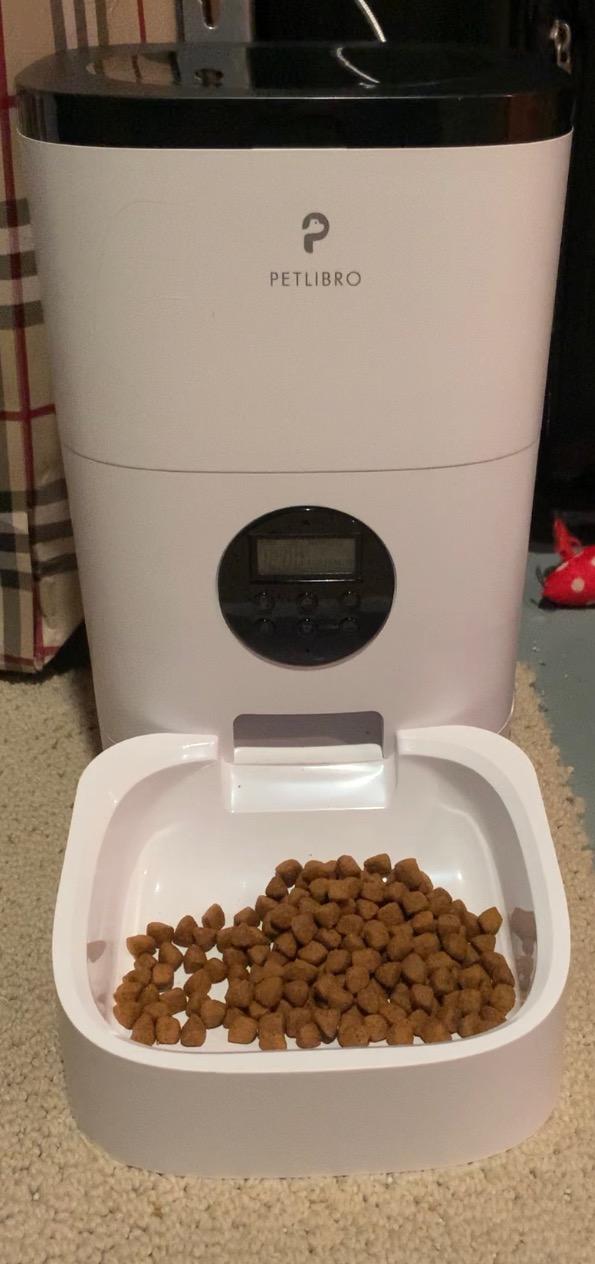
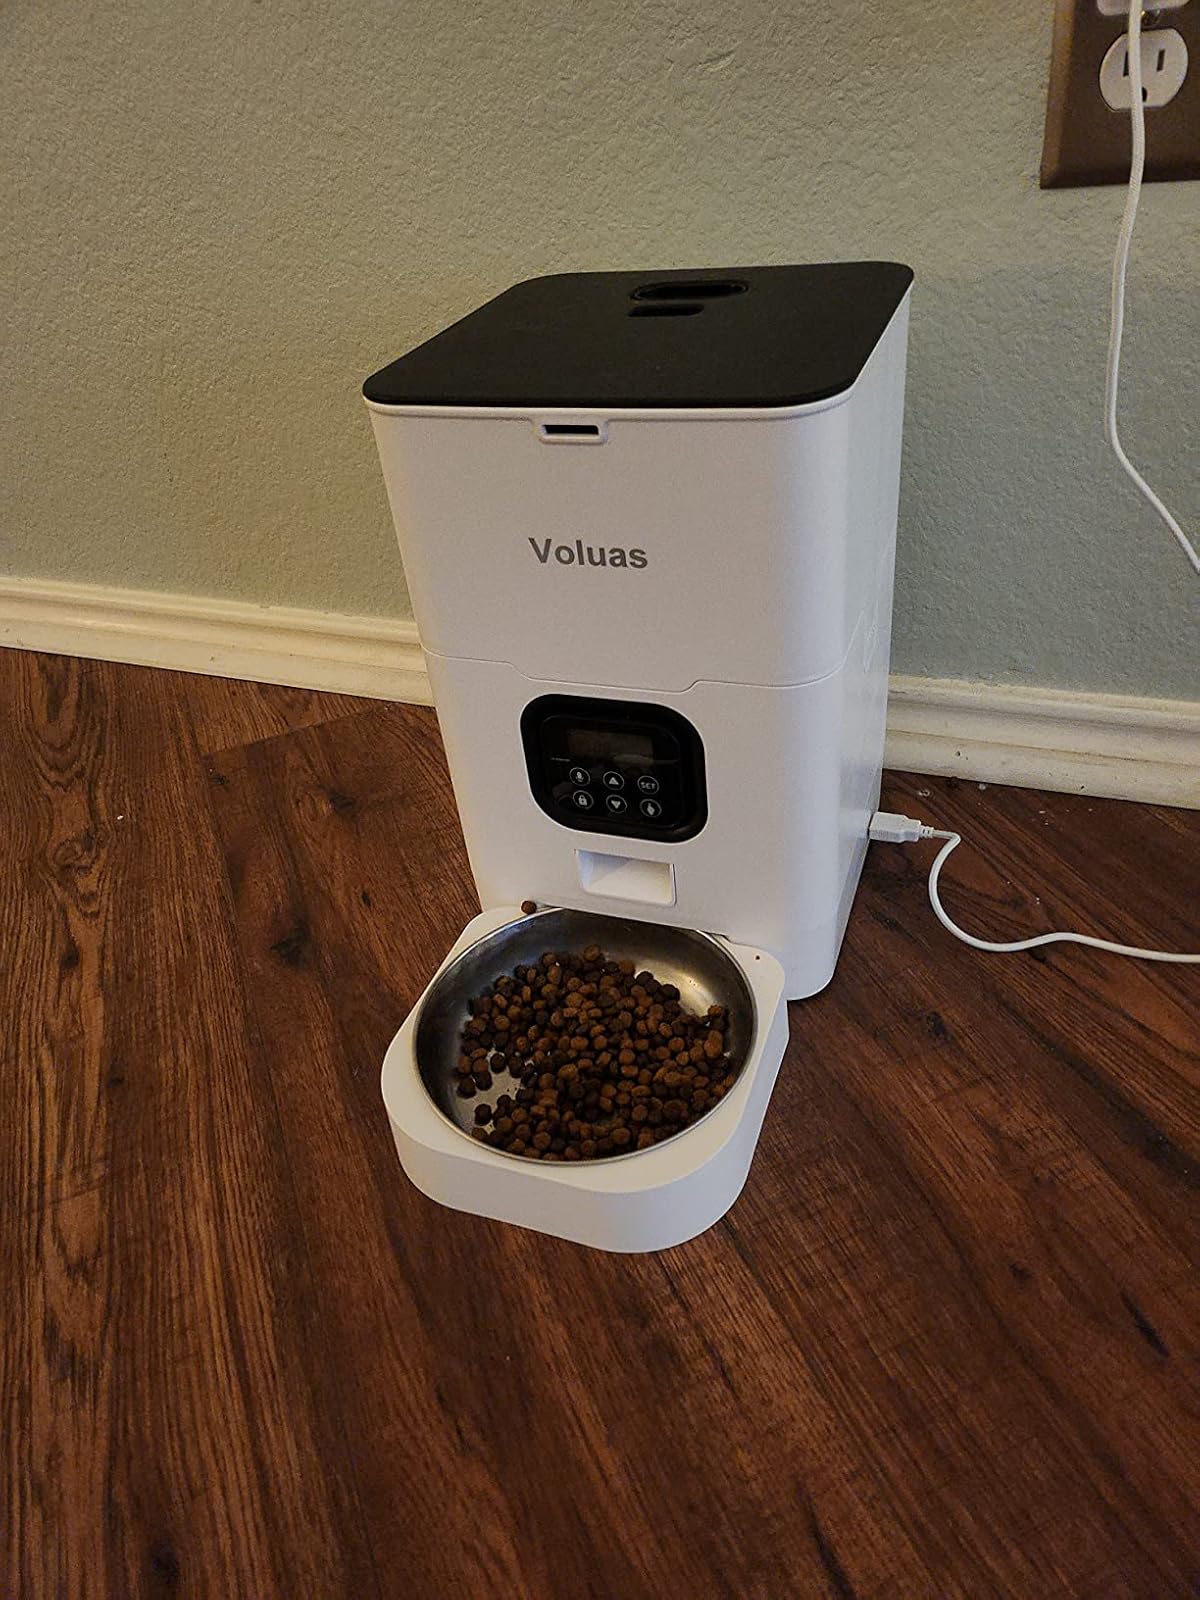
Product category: items_feeder
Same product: no